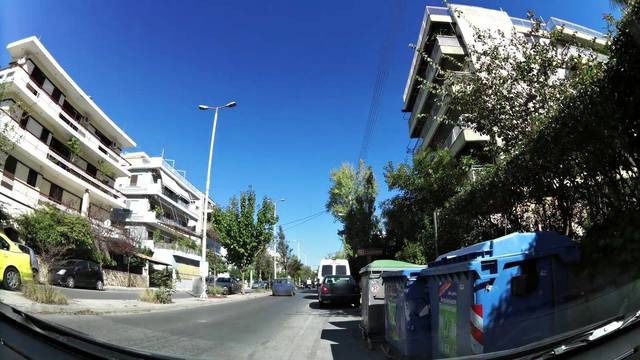
Region: Greece
Coordinates: 38.031, 23.803